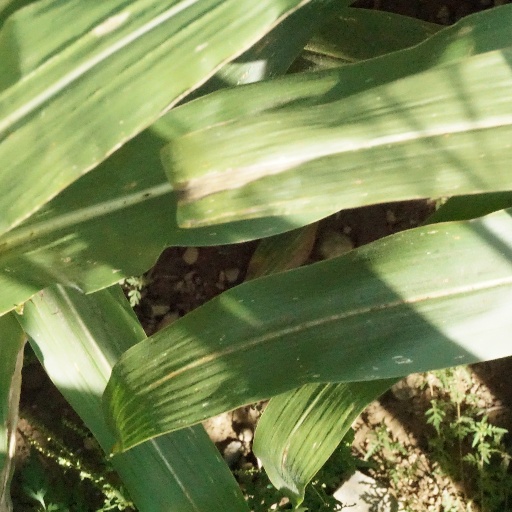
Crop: maize; corn